Silvereye

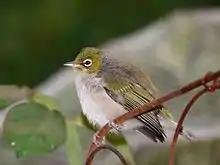
Juvenile

A small bird 11 to 13 cm in length and around 10 g in weight, it has a conspicuous ring of white feathers around its eye. There are a number of plumage variations depending on the sub-species. Generally it has olive-green wings and either a grey or olive-green back, a lighter coloured throat - yellow or grey, flanks that range from chestnut to pale buff, and an undertail that may be white or yellow. Within Australia there are seasonal migrations and the ranges of the sub-species overlap. The other islands within its range tend to host only a single sub-species each so only one plumage variant is seen.